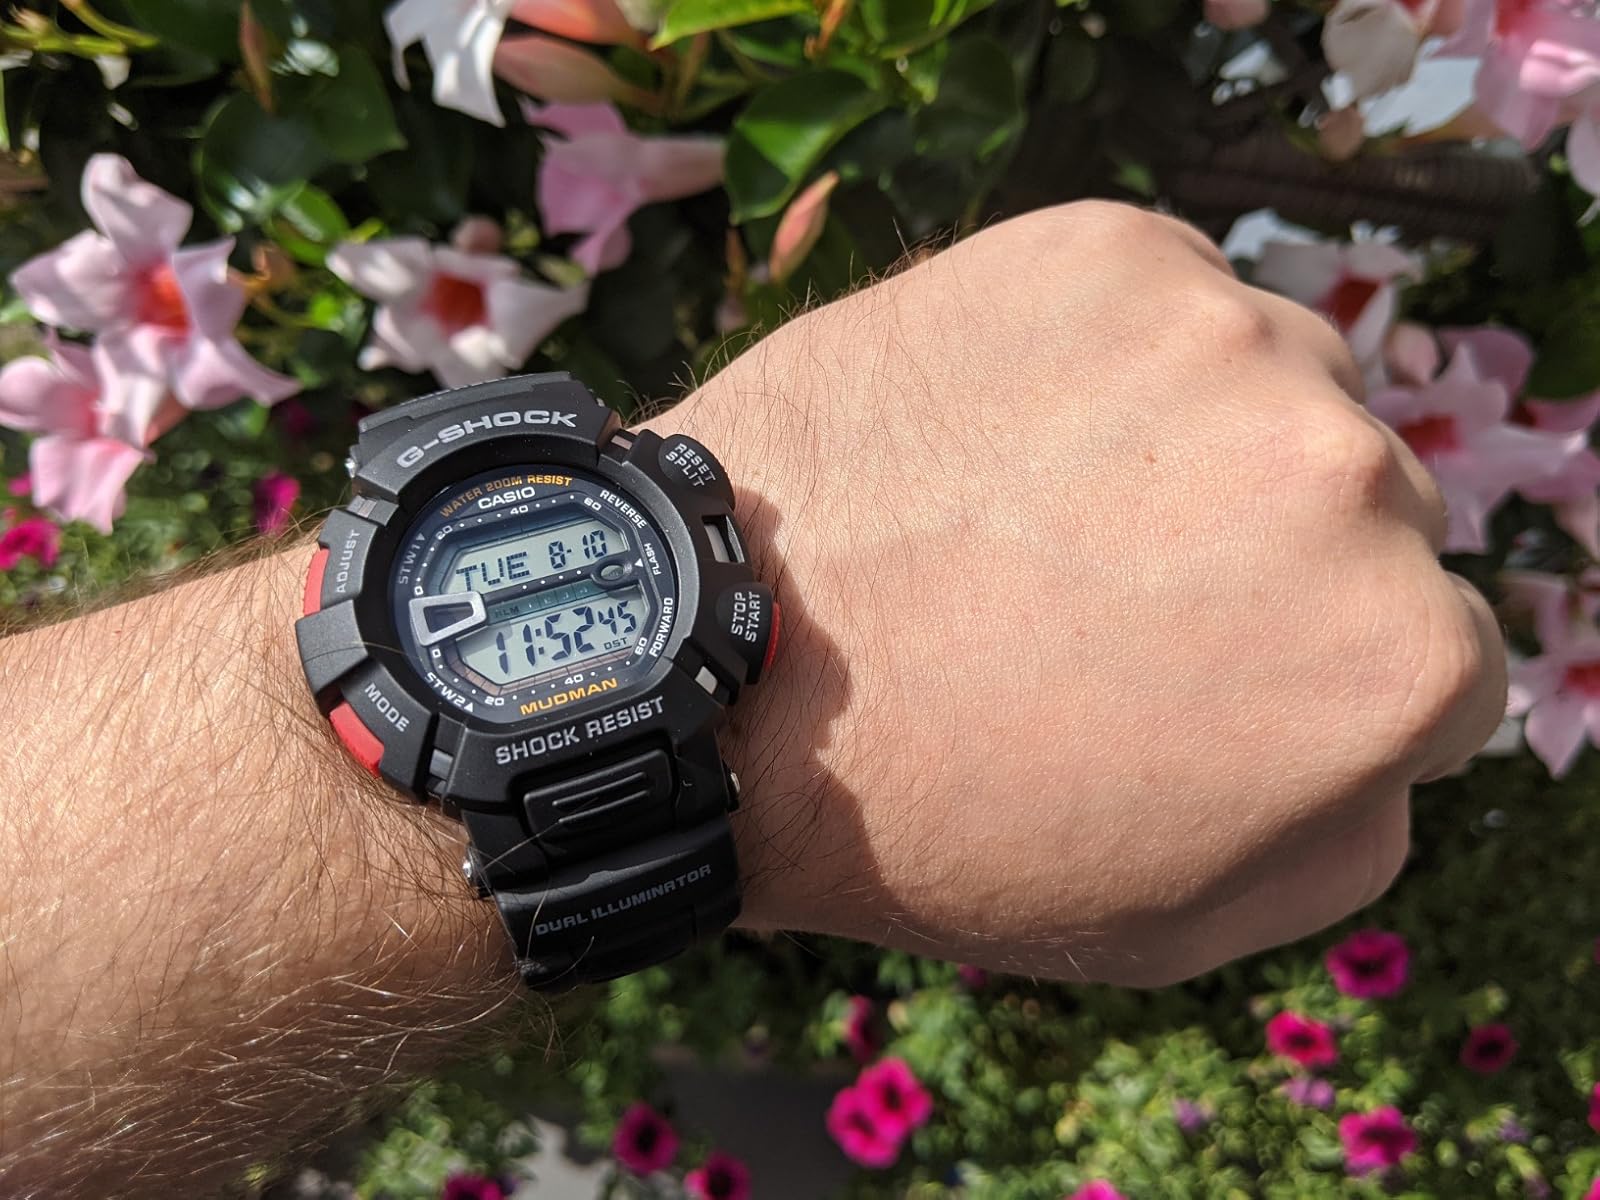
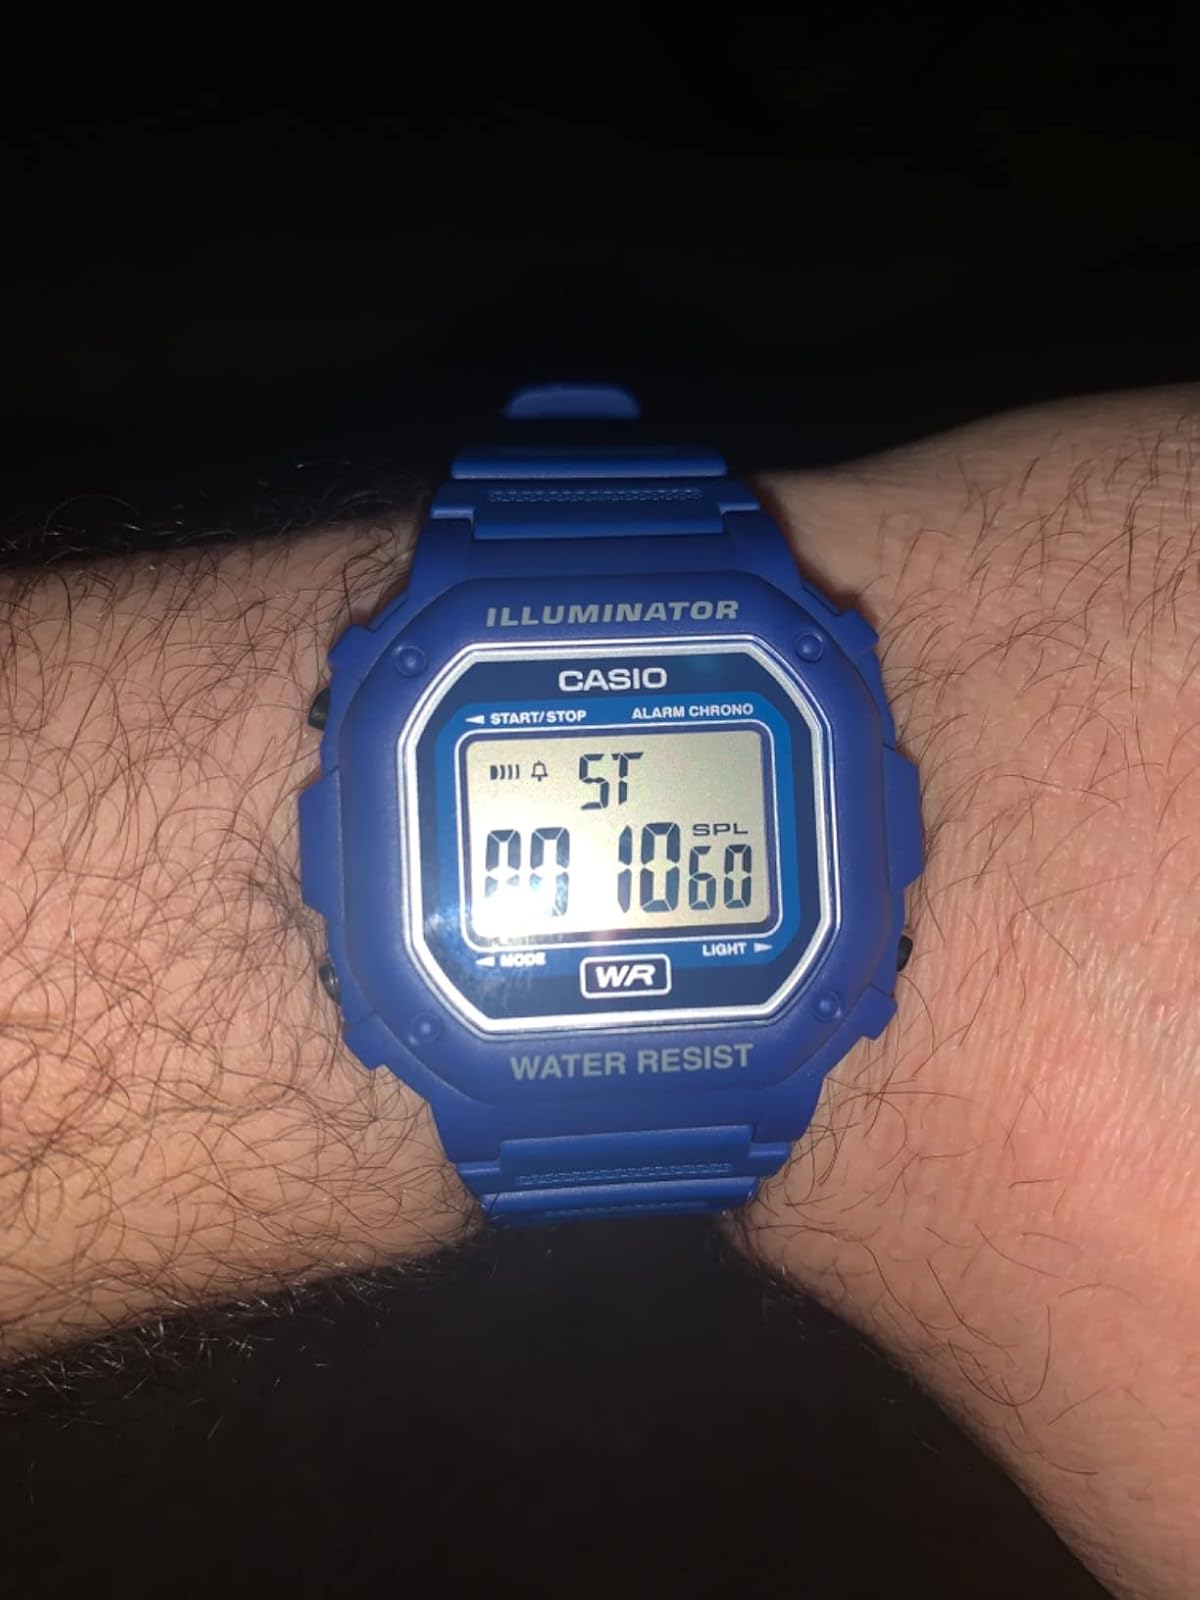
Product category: accessories_watch
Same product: no